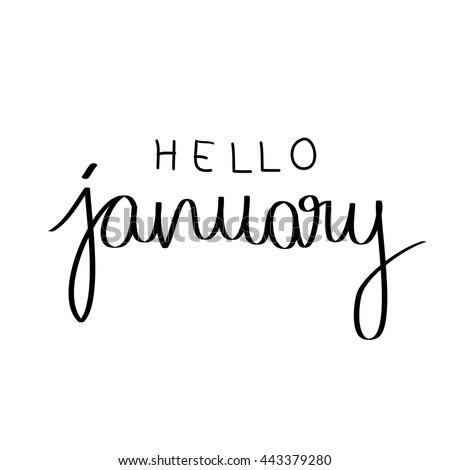
hand drawn typography lettering phrase isolated on the white background .